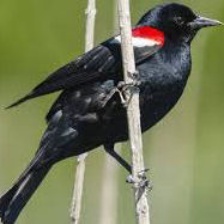
Species: TRICOLORED BLACKBIRD
Scientific name: AGELAIUS TRICOLOR